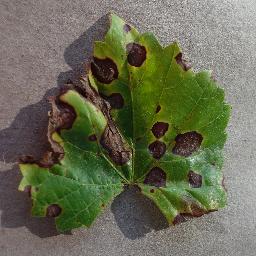
Label: Grape___Black_rot